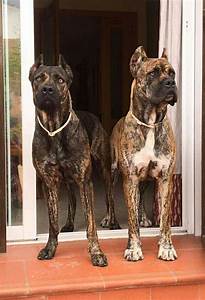
Label: cane